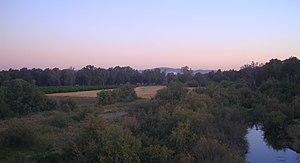
Chlef vu depuis les bords du Oued de Chlef
Chlef, anciennement Castellum Tingitanum à l'époque romaine, puis El Esnam et rebaptisée Orléansville à l'époque française, est une commune algérienne située dans le nord de l'Algérie, dans la wilaya de Chlef dont elle est le chef-lieu, Chlef est à mi-chemin entre Alger, la capitale, et Oran, deuxième ville d'Algérie.